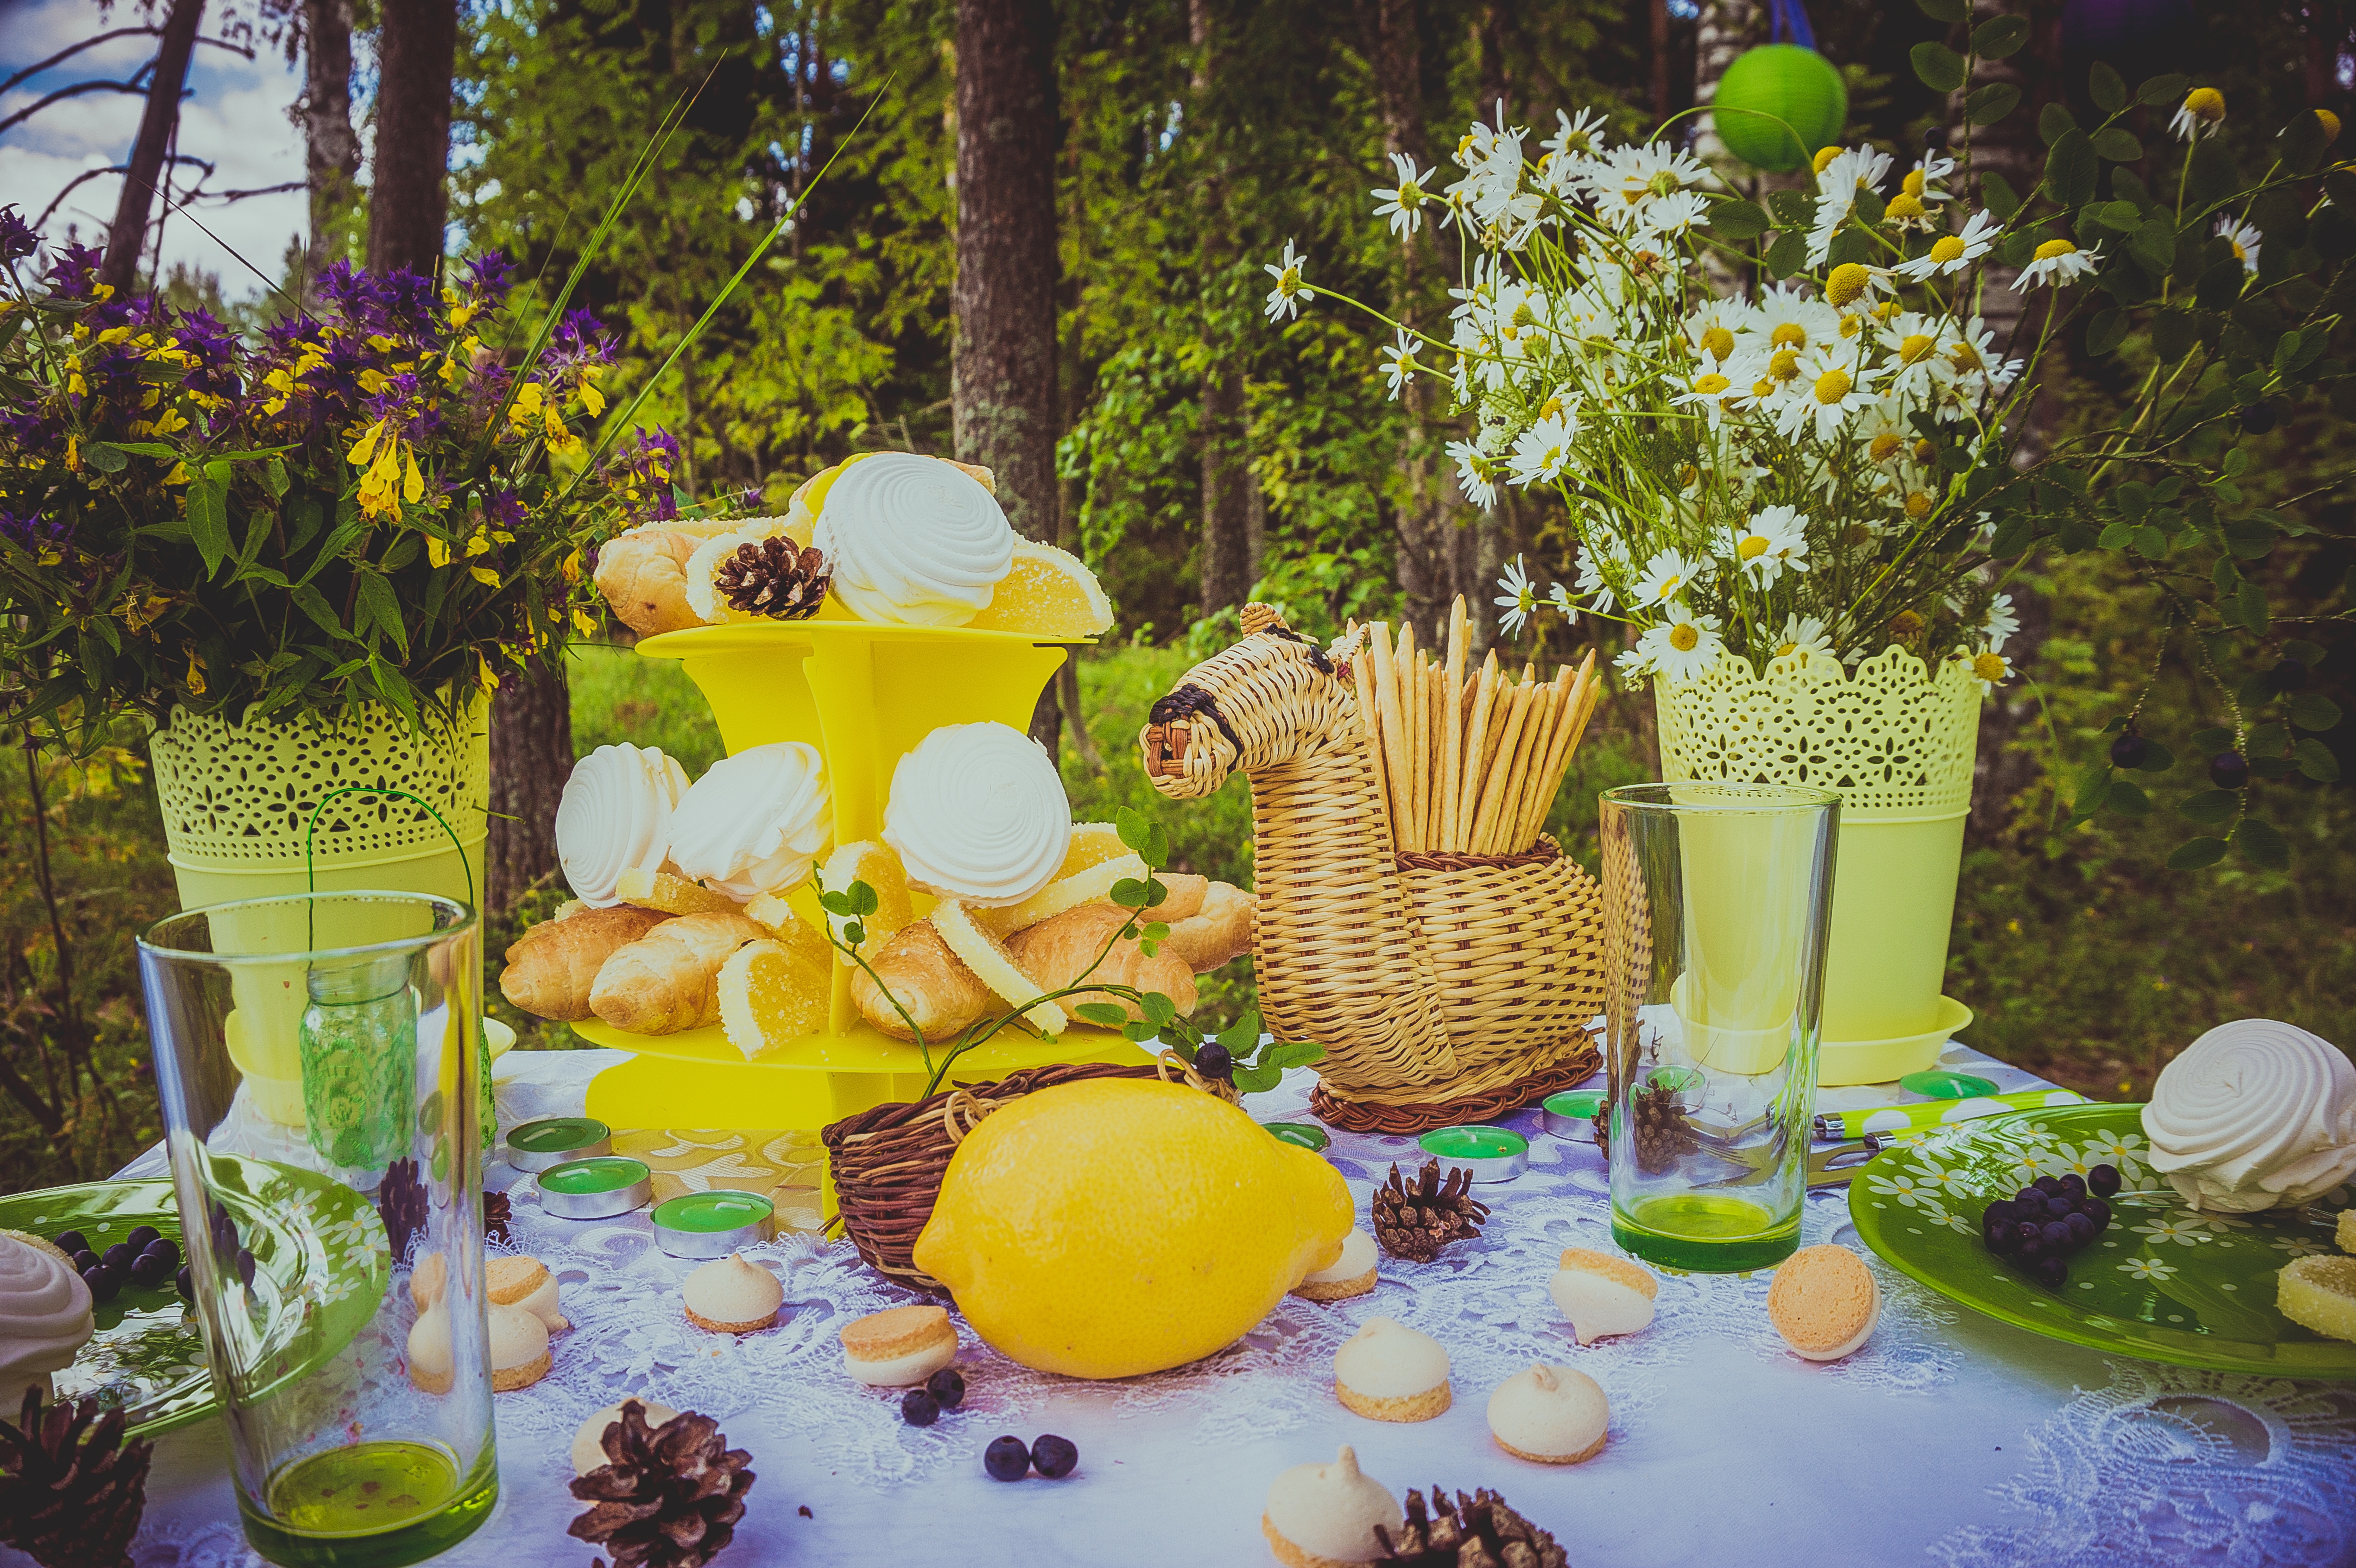
flower, summer, bouquet, meal, backyard, yellow, still life, flowers, picnic, party, composition, russia, chamomile, art direction